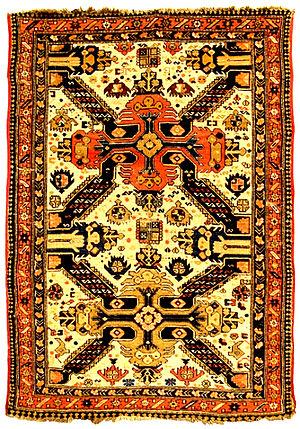
Le musée national d’art d’Azerbaïdjan est l’un des plus grands musées d’art d'Azerbaïdjan. Dix-sept mille objets y sont stockés. Le musée est fondé en 1936 et depuis 1943, il porte le nom de Roustam Moustafaïev, l’un des fondateurs de l’art décoratif théâtral en Azerbaïdjan. Le musée est installé dans deux bâtiments : l'ancien palais De Bourr et l'ancien lycée féminin Marie, construits à la fin du XIXᵉ siècle à Bakou. Le musée contient des œuvres d’art couvrant les différentes périodes de l’art de l’Orient ancien et d’Azerbaïdjan, de Russie et d’Europe occidentale. Les œuvres d'art de valeur de la collection du musée ont été exposées au Canada, à Cuba, en Syrie, en France, en Tchécoslovaquie, en Algérie, en Irak et dans d'autres pays.